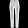
Label: Trouser